Josephine Hill

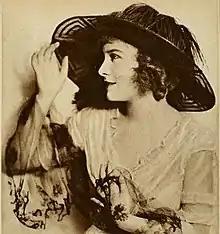
Hill in 1920

Malvina Josephine Hill Brown (October 3, 1899 – December 17, 1989) was an American film actress, primarily during the silent era. She appeared in more than 100 films between 1917 and 1933.